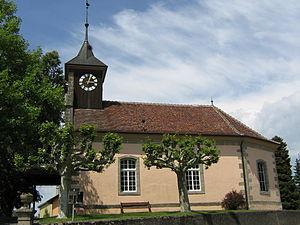
Temple de Corcelles-sur-Chavornay.
Corcelles-sur-Chavornay est une localité de la commune suisse de Chavornay dans le canton de Vaud, située dans le district du Jura-Nord vaudois, et une ancienne commune.